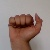
The image shows a hand gesture representing the letter 'A' in Indian Sign Language.